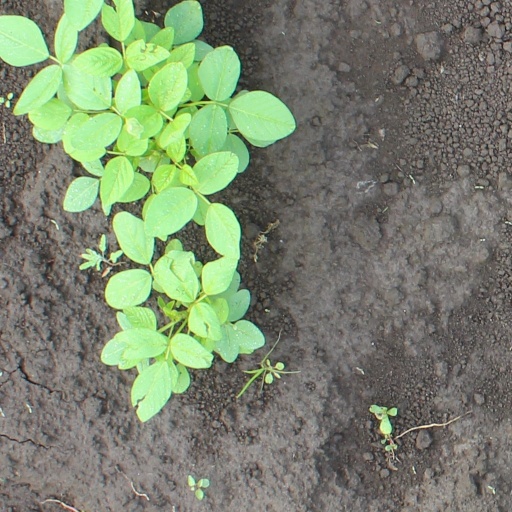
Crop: soybean